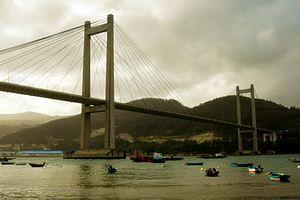
Le pont de Rande est un pont à haubans dans les communes de Moaña et Redondela en Galice, Espagne qui unit les deux rives du détroit de Rande, dans la ría de Vigo, il va de la rive sud de Redondela pour passer à la péninsule de Morrazo. C'est un viaduc routier intégré dans l'autoroute de l'Atlantique, voie qui traverse toute la côté galicienne de Ferrol jusqu'à la frontière du Portugal. Il est situé à 18 kilomètres de Pontevedra, la capitale de la province et à 9 kilomètres de Vigo, la ville industrielle de la province de Pontevedra.